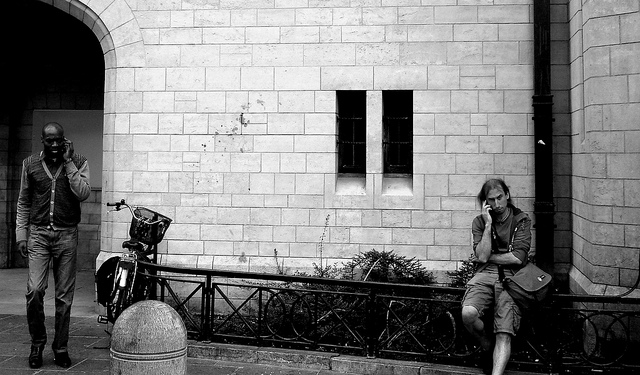
user: Given an image and a question. Answer the question in a short answer. Question: What kind of bag does the man on the right have? Short Answer:
assistant: purse